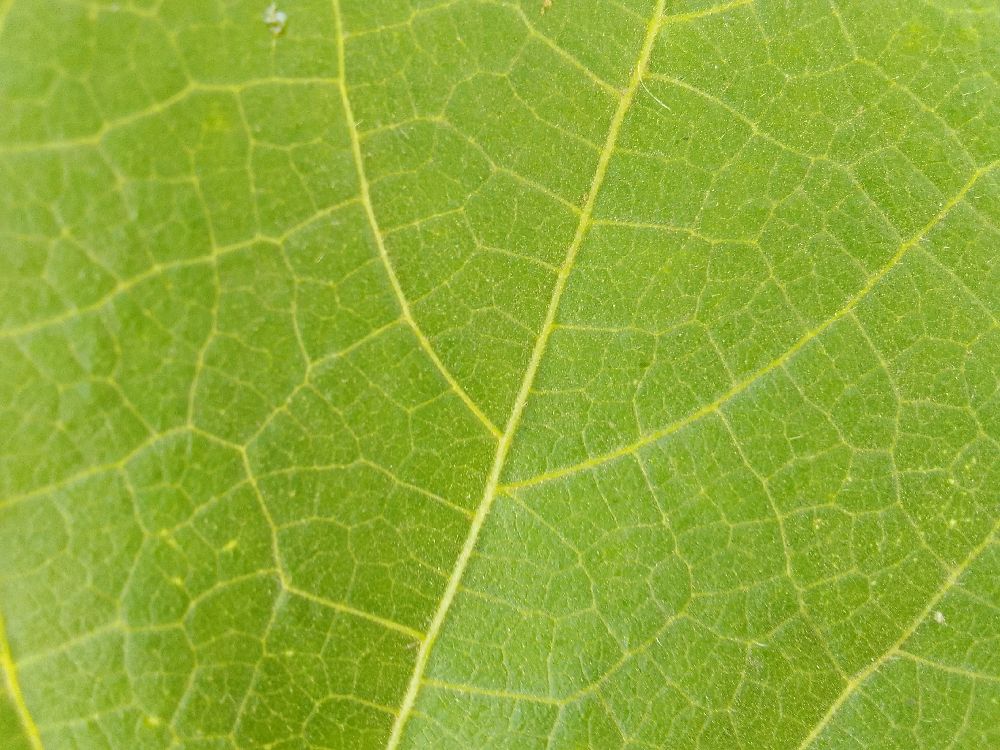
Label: healthy